Leighton Park School

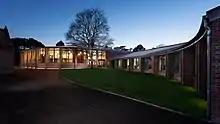

There are 27 music teachers covering a range of instruments. The school offers dance with a new studio built in 2020 and a GCSE and A Levels qualifications available. The school's music and media centre opened in 2019. It offers a BTec in Digital Media Production at both level 2 and level 3 and works with nearby Pinewood Studios.